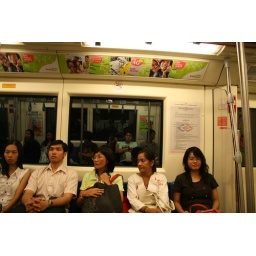
in the sky train